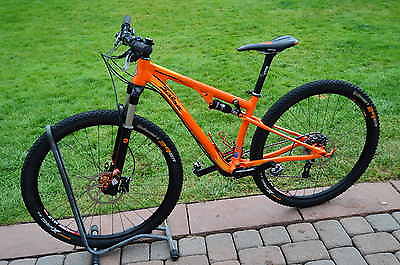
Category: bicycle